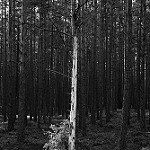
Label: B & W